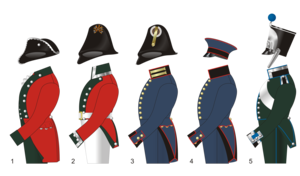
Uniformes de l'école des mines de Saint-Pétersbourg: 1. Professeur de l'École des mines, 1794. 2. Cadet (Sous-officier) du Corps des cadets miniers, échantillon initial, janvier à mars 1804. 3. Étudiant (diplômé du secondaire) de l'Institut des mines, 1833—1834. 4. Élève des classes juniors de l'Institut des mines, 1833—1834. 5. Cadet (Sous-officier) de l'Institut du Corps du génie minier, 1834—1848.